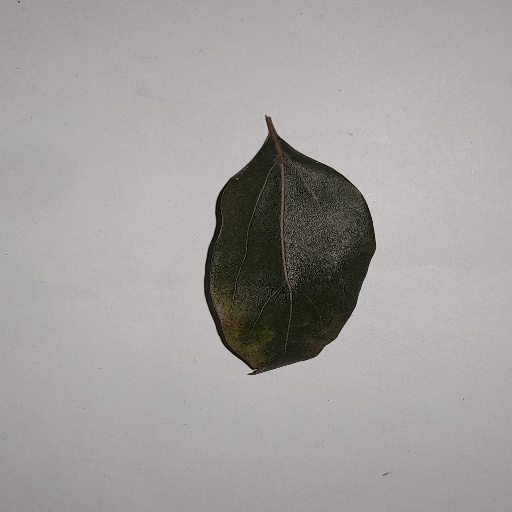
Species: Camphor
Leaf condition: Bacterial Spot